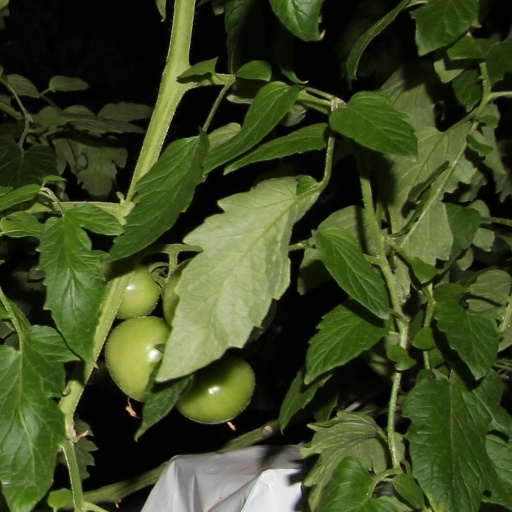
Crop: tomato